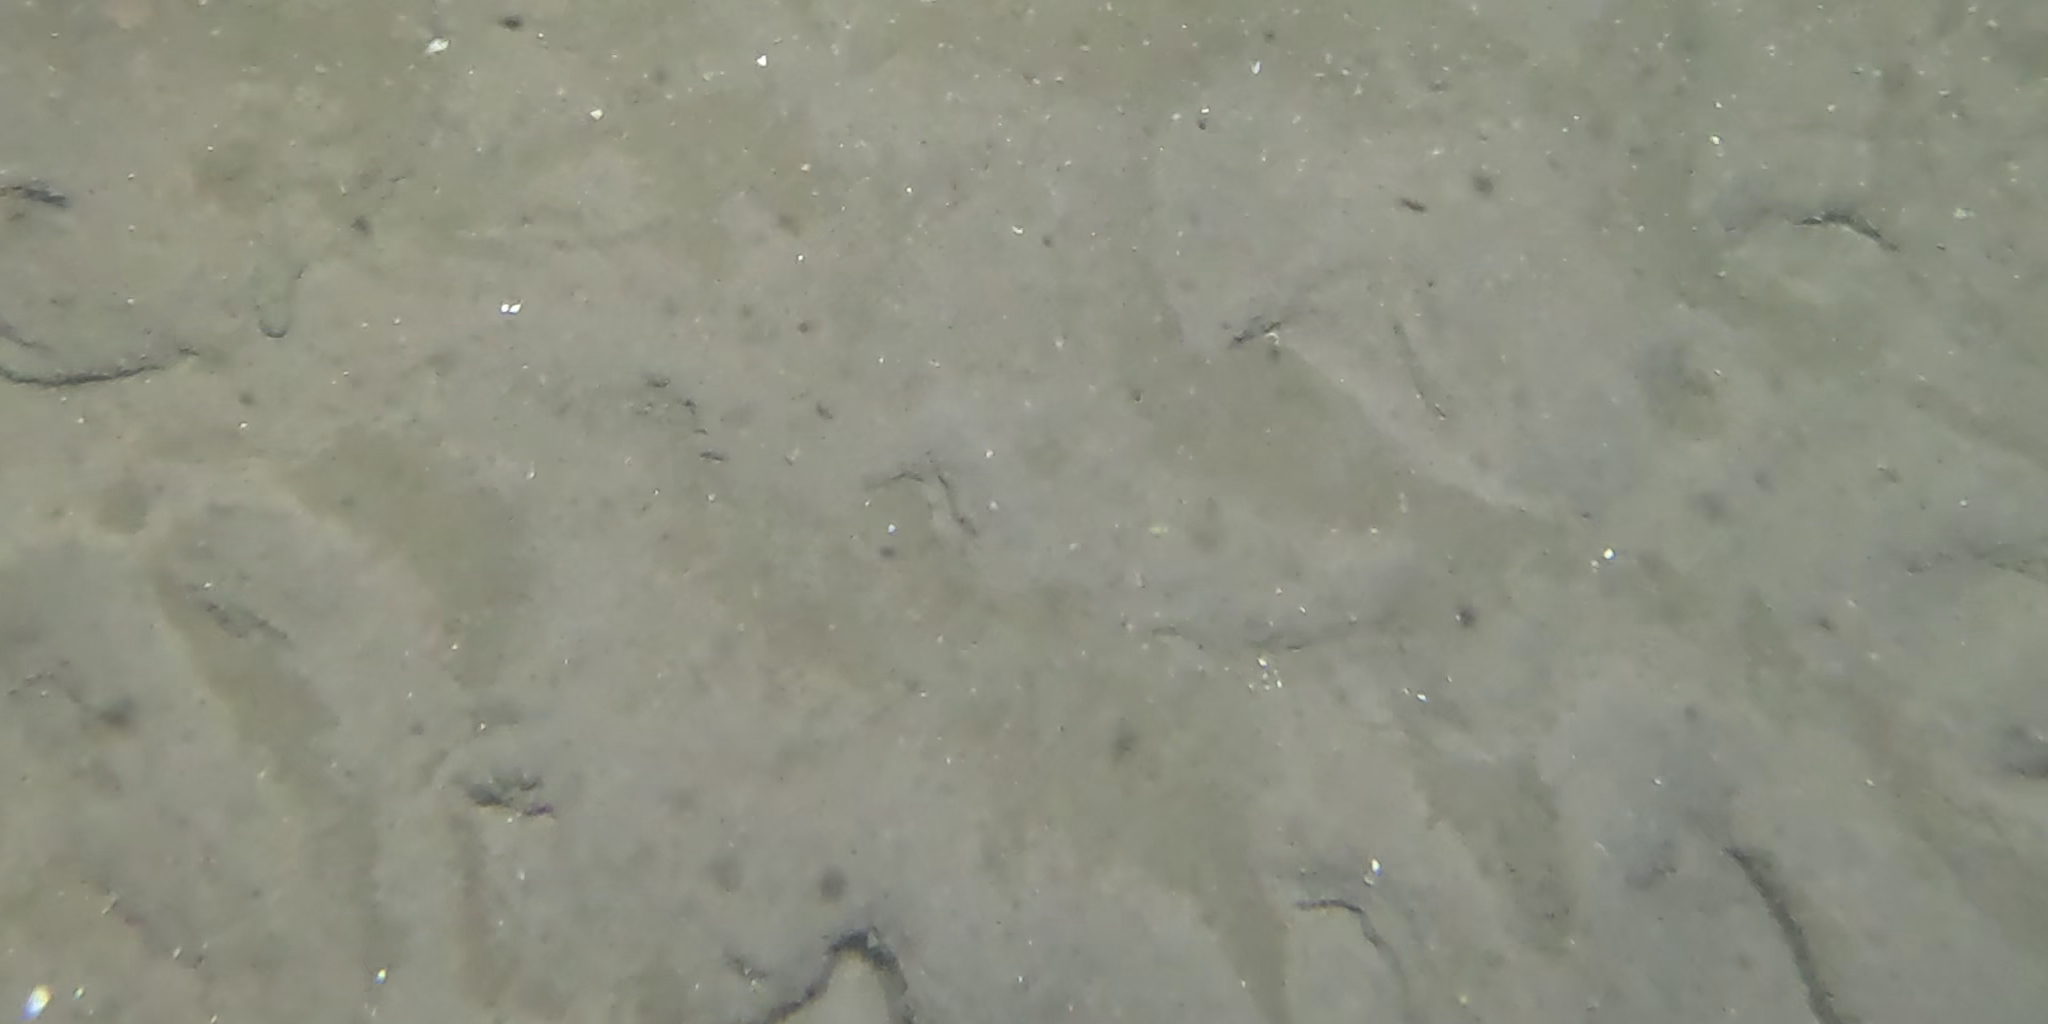
Seabed habitat: sand